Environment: real
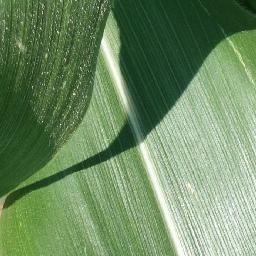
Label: healthy